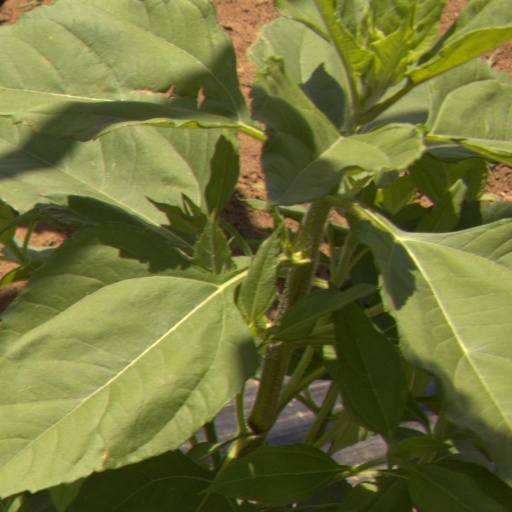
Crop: Jerusalem artichoke